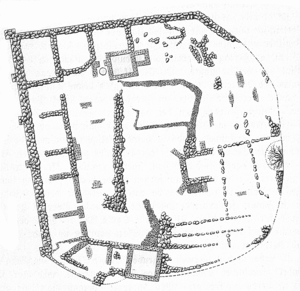
Søborg Slot
Grundplan over ruinerne
Grundplan af ruiner af Søborg Slot.
Søborg Slot er en borgruin syd for Gilleleje i Nordsjælland. Slottet nævnes første gang i 1100-tallet, hvor det blev mageskiftet mellem kongen og Roskildes biskop.